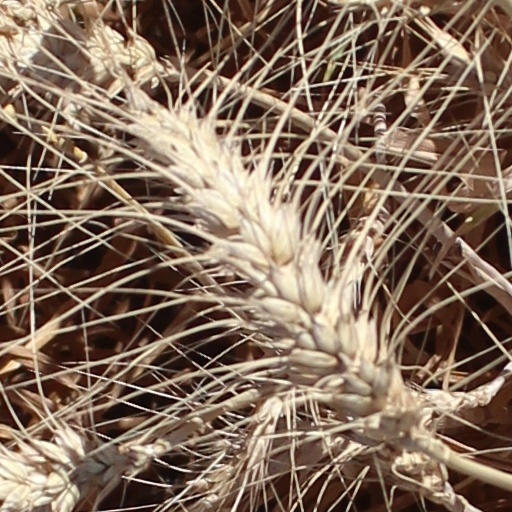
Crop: wheat